Fort York

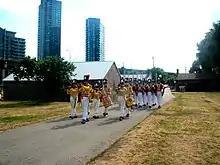
The Fort York Guard march past the fort's stone-walled gunpowder magazine. These historical reenactors were employed at the site until 2022.

At the onset of the Rebellions of 1837–1838, the garrison at Fort York was dispatched to Lower Canada, resulting in the fort only being manned by 10 regulars of the British Army. The fort was eventually reinforced by the Queen's Rangers after the Battle of Montgomery's Tavern, with members of the militia descending on the city to defend the colonial government. The fort was left virtually unmanned again in 1854 after the garrison was recalled to participate in the Crimean War. During their two-year absence, the fort was largely maintained by a staff of 150 "enrolled pensioners," made up of British Army retirees who were granted land around the city following their retirement.